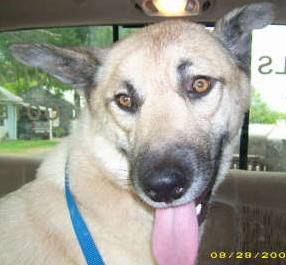
Label: dog